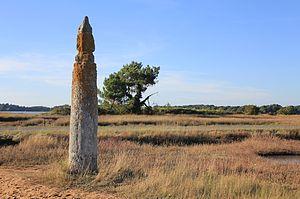
Lec'h Men-er-Menah, vue du sud vers le nord This building is indexed in the Base Mérimée, a database of architectural heritage maintained by the French Ministry of Culture,
Locoal-Mendon [lɔkwal mɛ̃dɔ̃] est une commune française, située dans le département du Morbihan en région Bretagne.